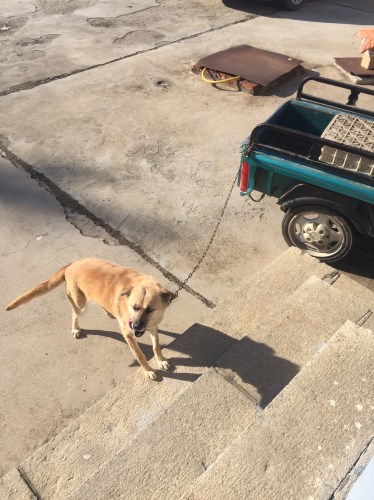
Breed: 3336-n000121-chinese_rural_dog